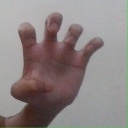
अक्षर: झ